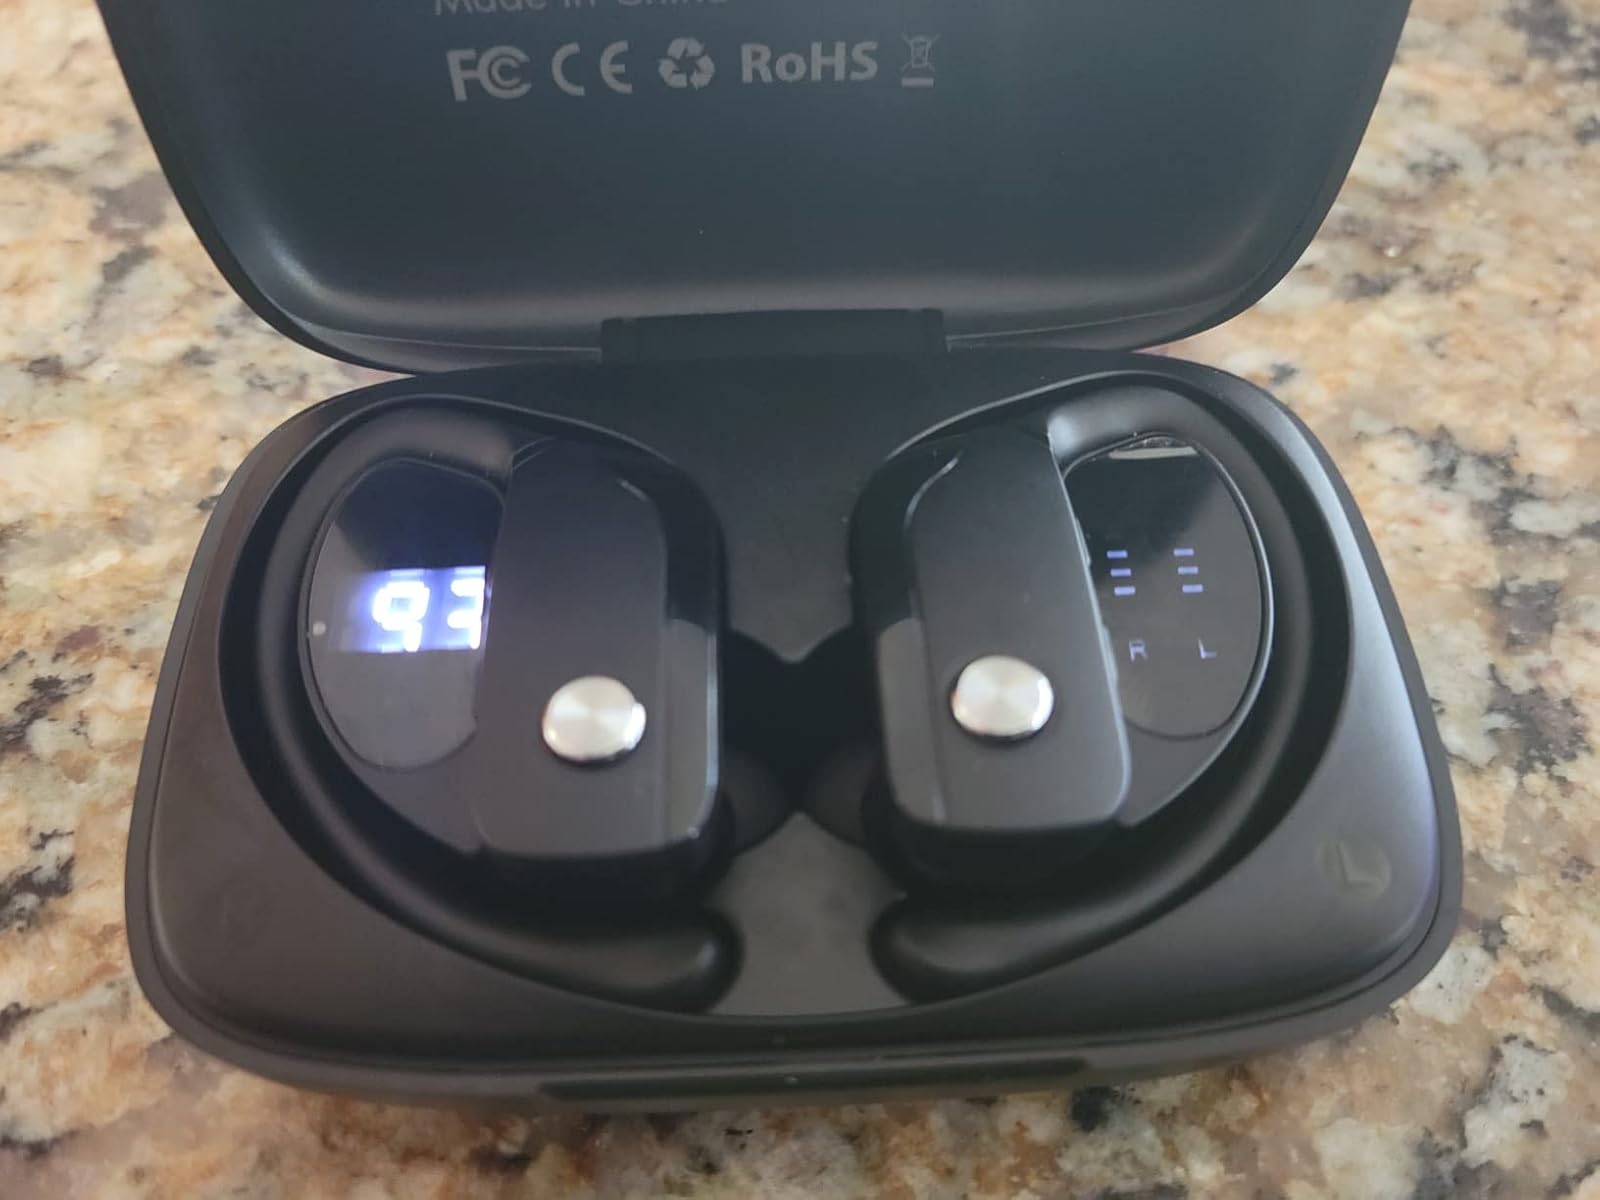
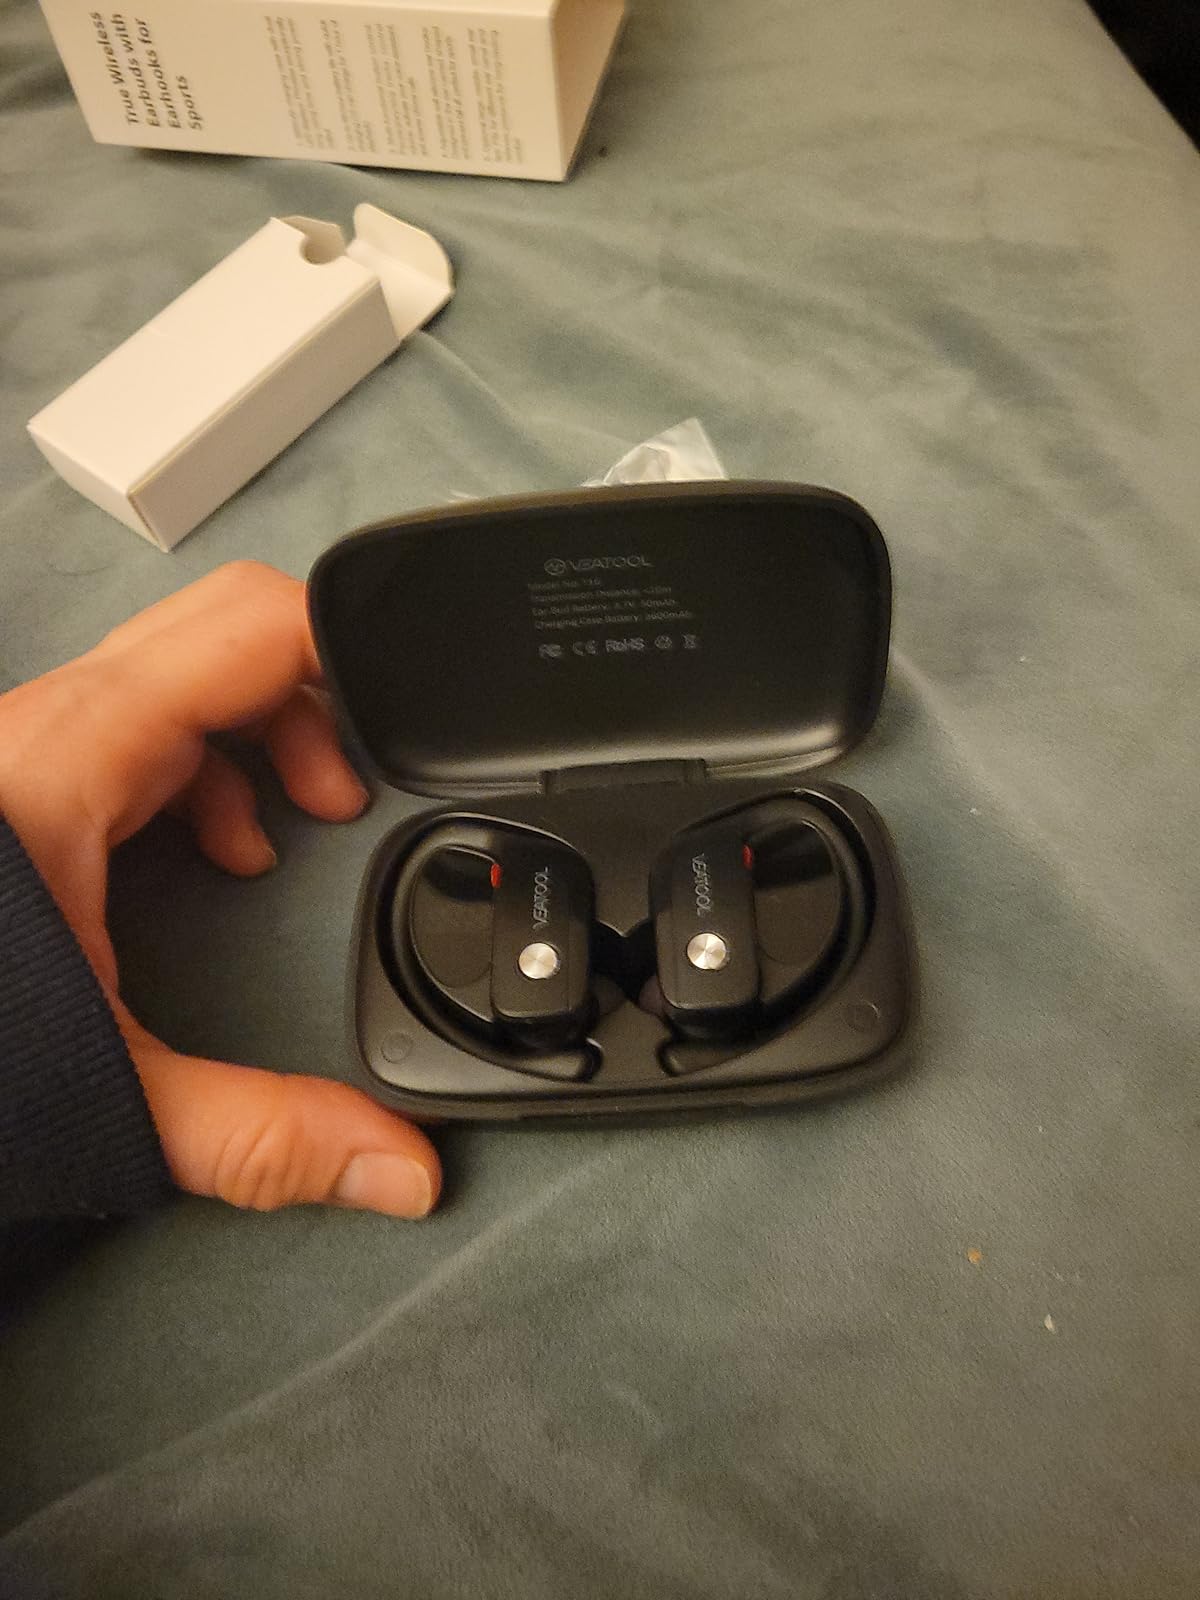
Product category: earbuds
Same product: no